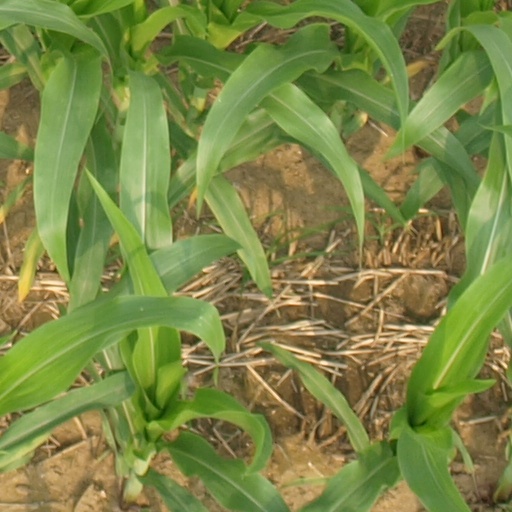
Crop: maize; corn